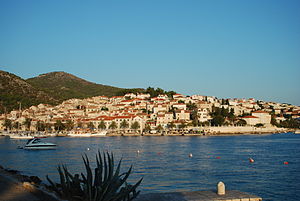
Hvar
Byen Hvar
Hvar er er en ø beliggende centralt i Adriaterhavet ikke langt fra Kroatiens kyst. Øen ligger som centralt knudepunkt for mange ruter, der krydser det østlige Adriaterhav. Hvar ligger cirka en times sejlads fra Split.